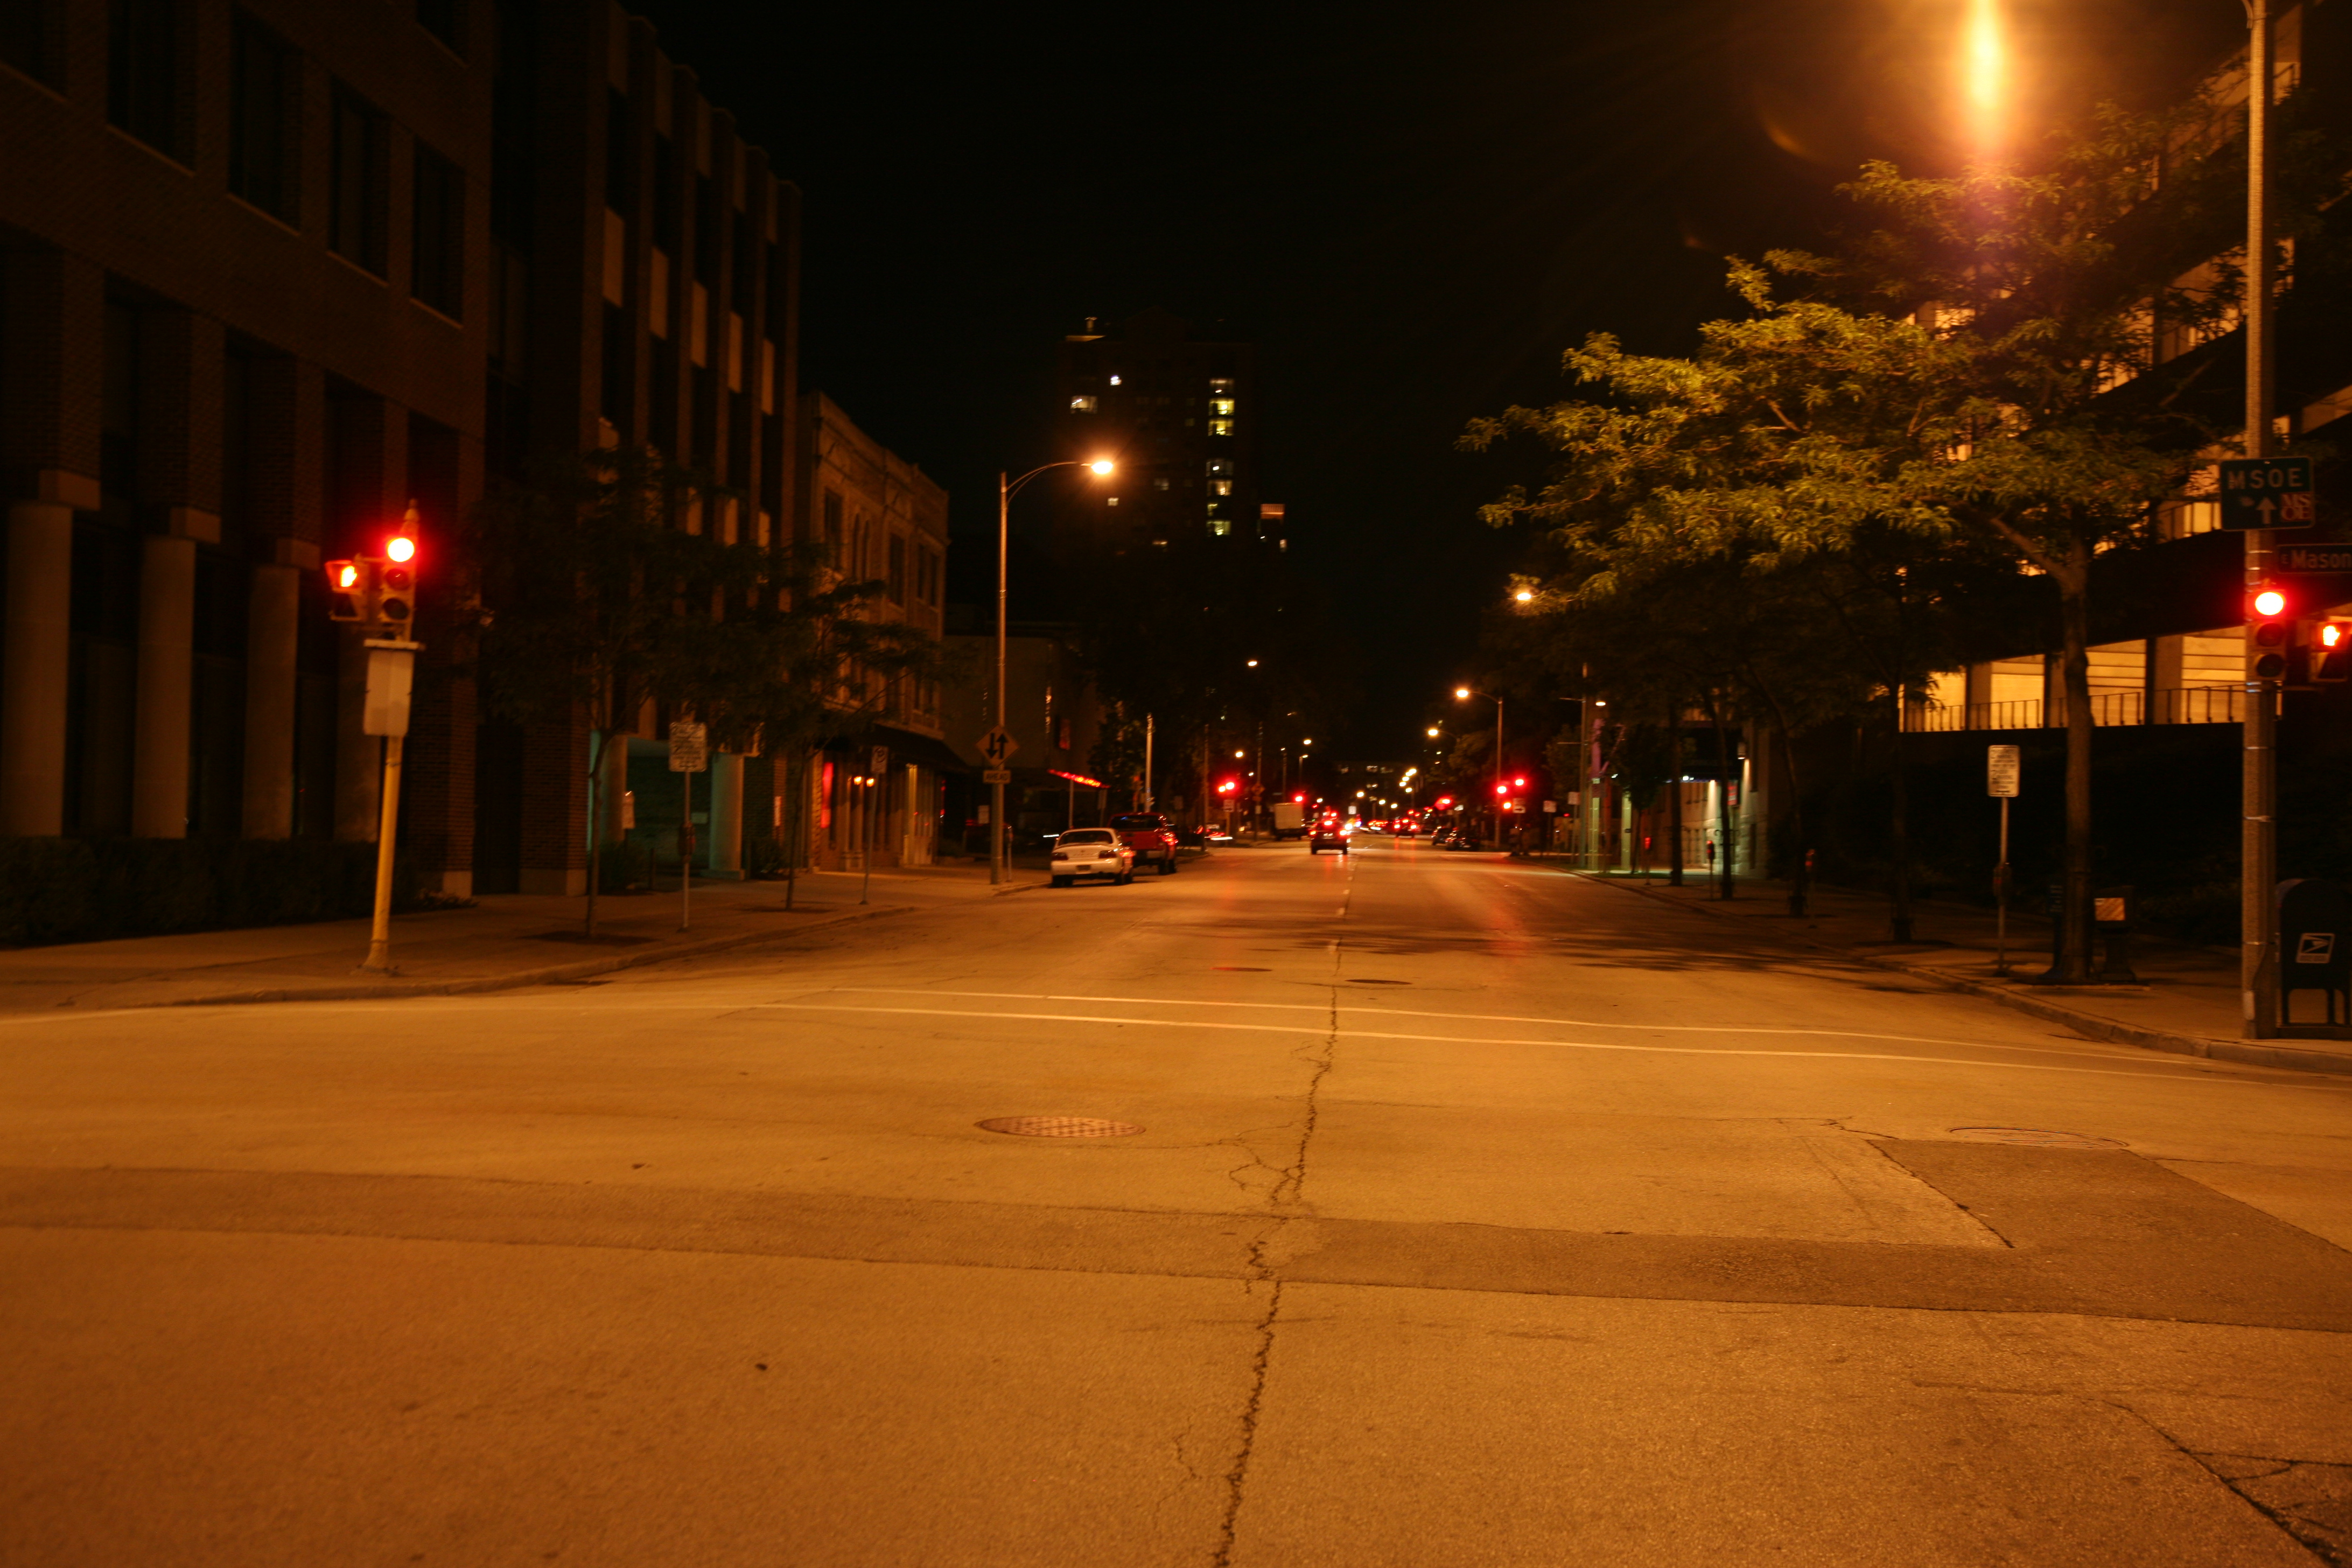
light, road, street, night, morning, downtown, dusk, evening, darkness, street light, lane, lighting, infrastructure, wisconsin, milwaukee